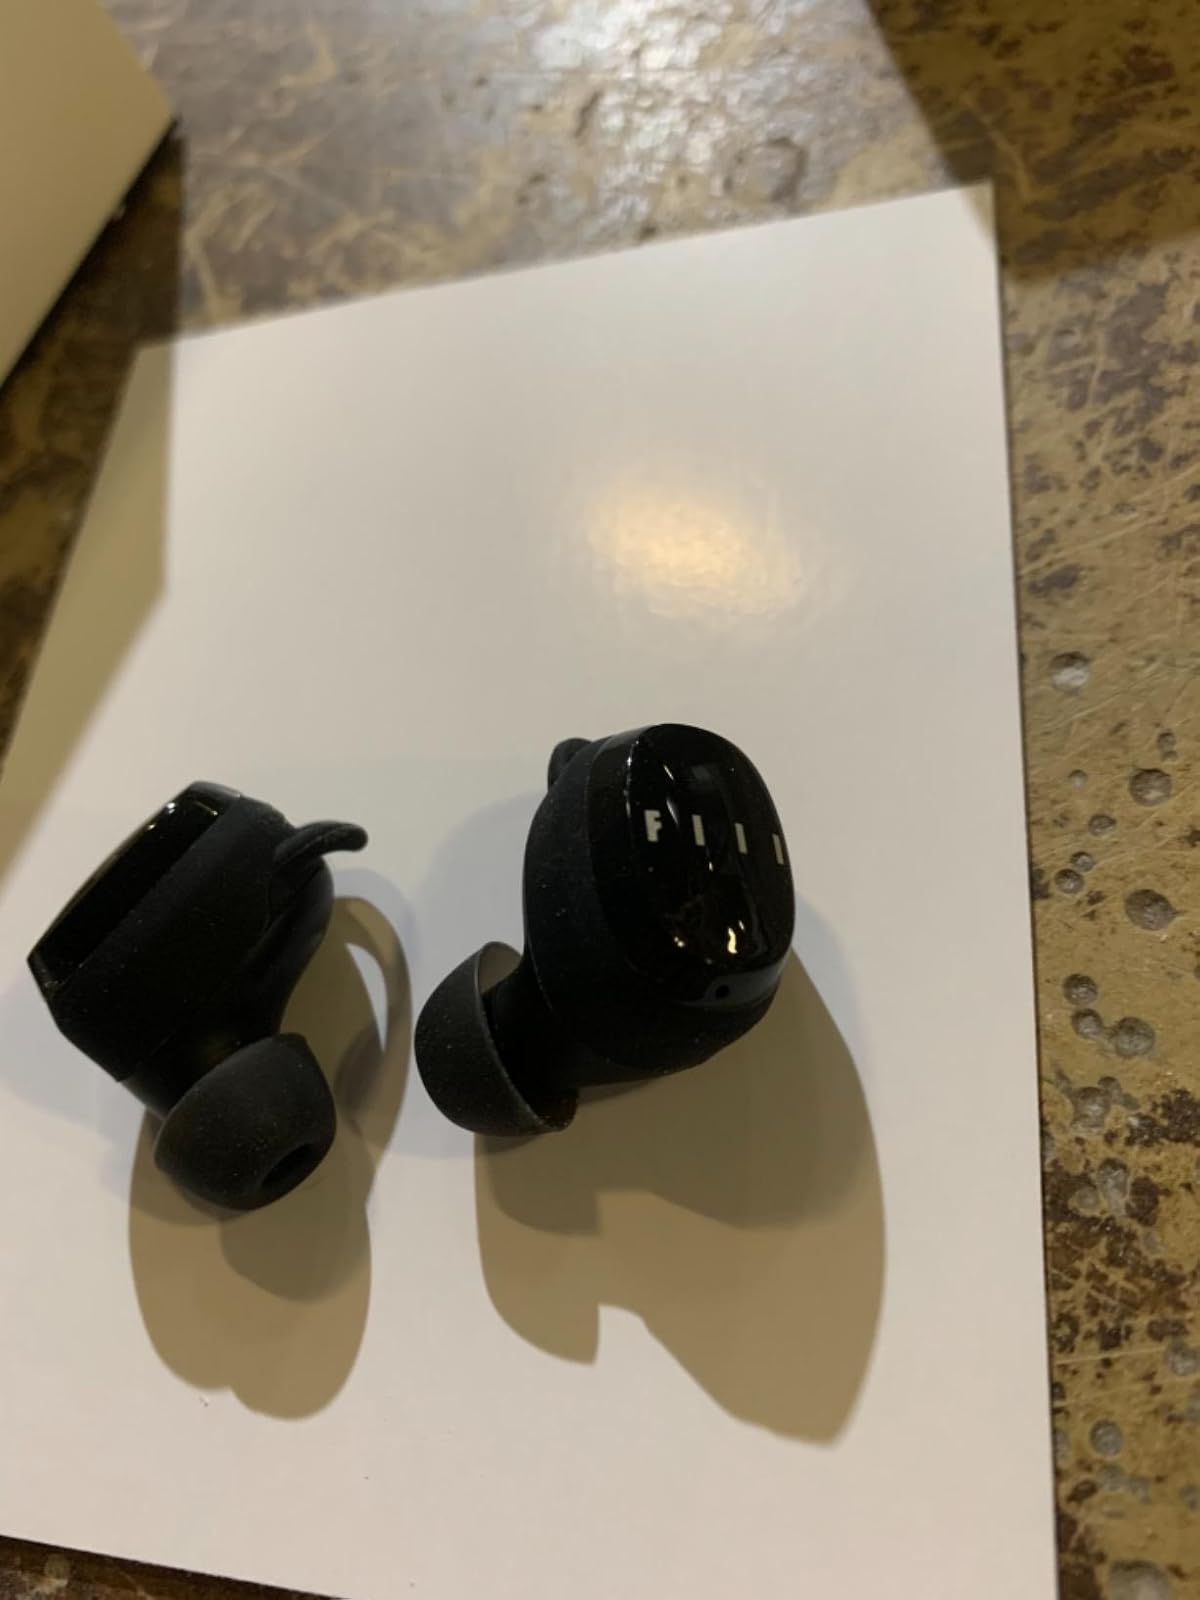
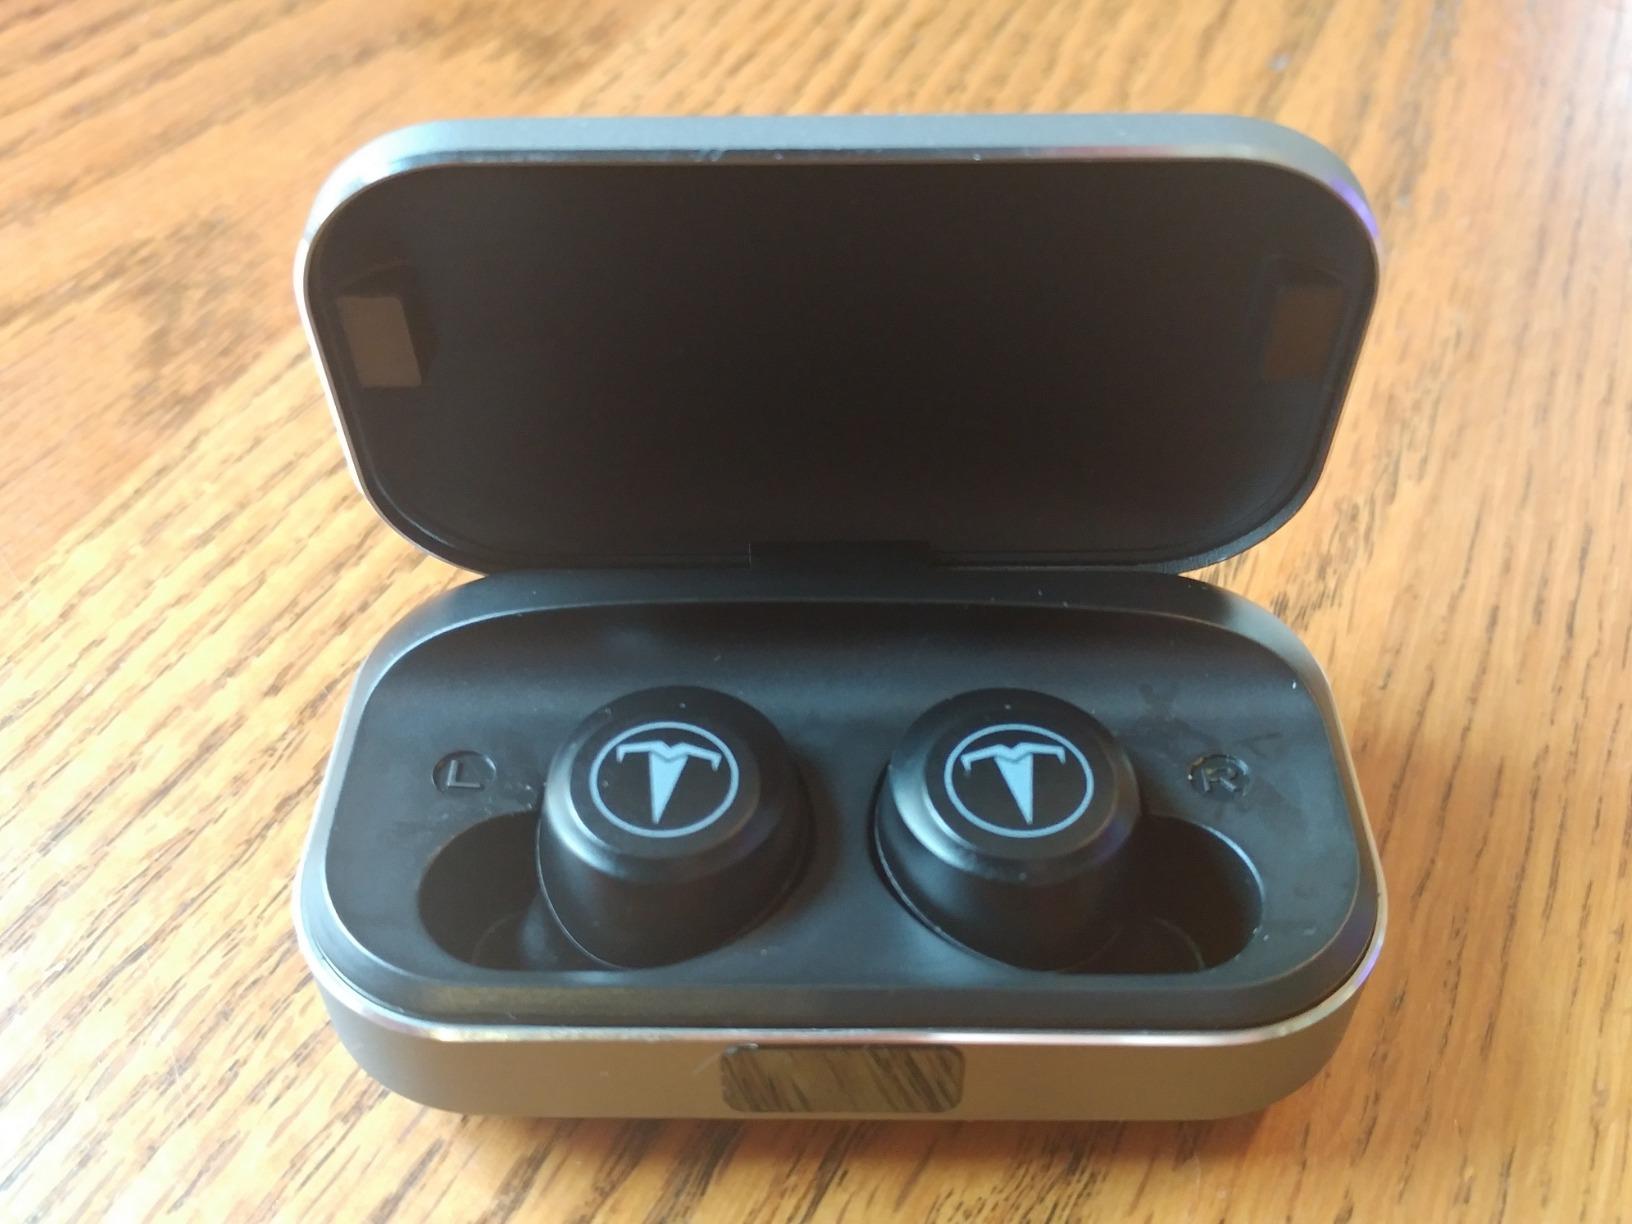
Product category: earbuds
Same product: no